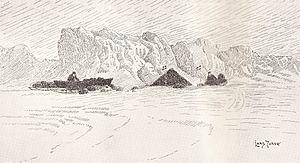
L’expédition Fram est une expédition maritime menée dans l'océan Arctique par le Norvégien Fridtjof Nansen à bord du navire Fram entre 1893 et 1896. Nansen et son équipage ont tenté d'atteindre le pôle Nord en utilisant la dérive de la banquise créée par le courant marin de l'océan Arctique.